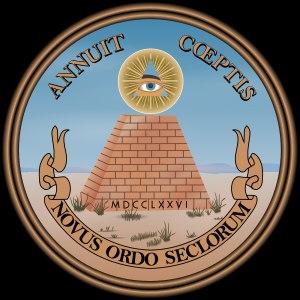
Le terme de nouvel ordre mondial est une formule utilisée pour désigner plusieurs théories du complot. Elles dénoncent un projet de domination planétaire, à travers des institutions prétendument démocratiques, des institutions non gouvernementales ou bien des régimes totalitaires.
L'œil de la Providence ou l'« œil omniscient » est un symbole montrant un œil entouré par des rayons de lumière et habituellement dans la forme d'un triangle. Il est généralement interprété comme la représentation de l'œil de Dieu exerçant sa surveillance sur l'Humanité. Son symbole est repris par plusieurs religions et sociétés philosophiques.
La technique du backmasking, ou backward masking consiste à enregistrer des sons ou des messages à l'envers sur une piste musicale. Un message trouvé par inversion phonétique peut être involontaire et ne pas relever de cette technique.
Le nouvel ordre mondial est un concept géopolitique de l'immédiat après-guerre froide. La formule « nouvel ordre mondial » est parfois mentionnée par son acronyme NOM. L'expression désigne alors l'alignement idéologique et politique des gouvernements et organismes mondiaux vers une certaine unipolarité, incarnée par les États-Unis. Depuis lors, elle est réemployée dans d'autres contextes où il est diversement question de consolider une gouvernance mondiale.
Novus ordo seclorum est une devise qui apparaît sur le revers du grand sceau des États-Unis dessiné en 1782, lui-même repris sur les billets de 1 dollar depuis 1935.